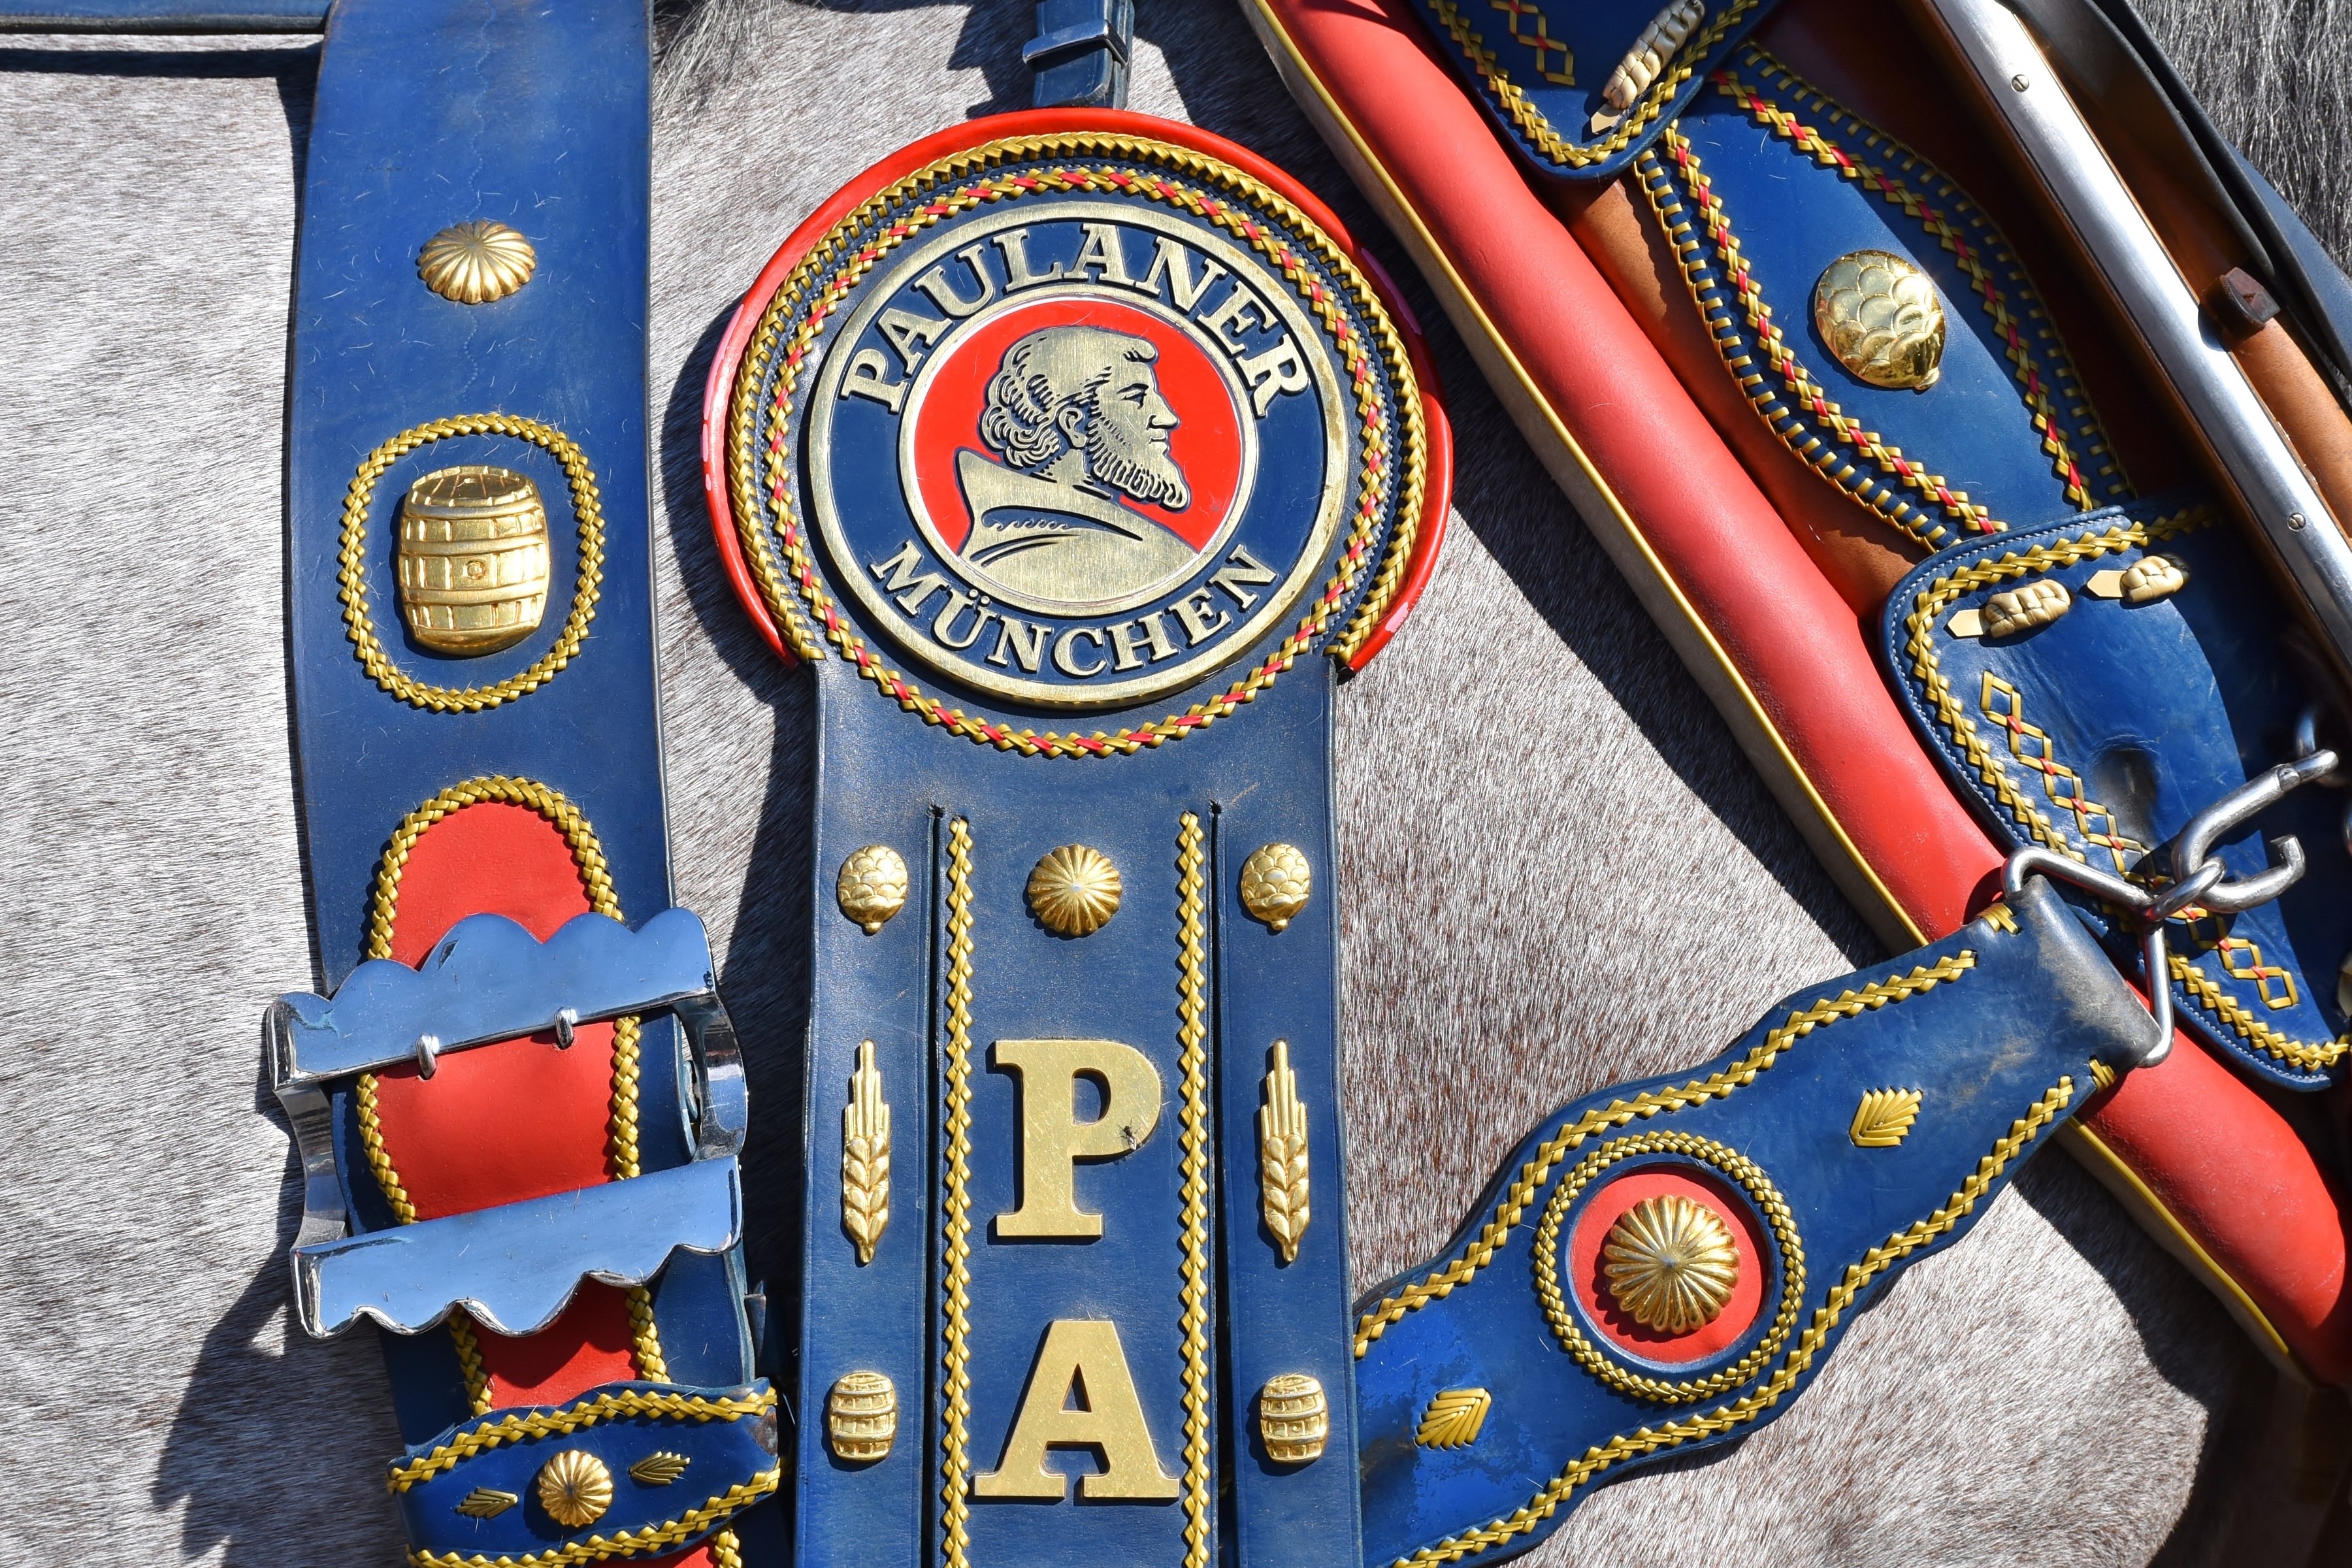
vehicle, horse, drink, blue, beer, bridle, stall, saddle, bavaria, tradition, munich, oktoberfest, brewery, reiter, folk festival, traditionally, bavarian